Digital cinema

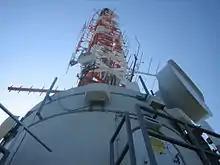
Broadcasting antenna in Stuttgart

In the United States, on June 18, 1999, Texas Instruments' "DLP Cinema" projector technology was publicly demonstrated on two screens in Los Angeles and New York for the release of Lucasfilm's "". In Europe, on February 2, 2000, Texas Instruments' "DLP Cinema" projector technology was publicly demonstrated, by Philippe Binant, on one screen in Paris for the release of "Toy Story 2".